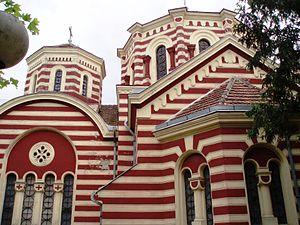
L'église de la Présentation-de-la-Mère-de-Dieu-au-Temple d'Orlovat est une église orthodoxe serbe située à Orlovat, dans la province autonome de Voïvodine, sur le territoire de la Ville de Zrenjanin et dans le district du Banat central en Serbie. Elle est inscrite sur la liste des monuments culturels de grande importance de la République de Serbie.